Battle of Aldenhoven (1793)

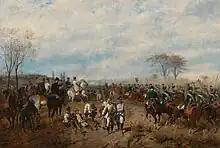

The Battle of Aldenhoven (1 March 1793) saw the Habsburg Austrian army commanded by Prince Josias of Saxe-Coburg-Saalfeld attack a Republican French force under René Joseph de Lanoue. The Austrians successfully crossed the Roer River and engaged in a cavalry charge led by Archduke Charles, Duke of Teschen which routed the French and inflicted heavy losses. The War of the First Coalition battle occurred near Aldenhoven, a city in North Rhine-Westphalia, Germany located about west of Cologne.